Aleksandr Kokko

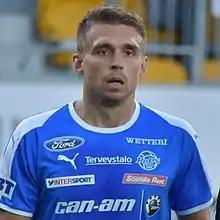
Kokko with RoPS in 2018

Aleksandr Kokko (born 4 June 1987) is a Russian-born Finnish former footballer who plays as a striker.